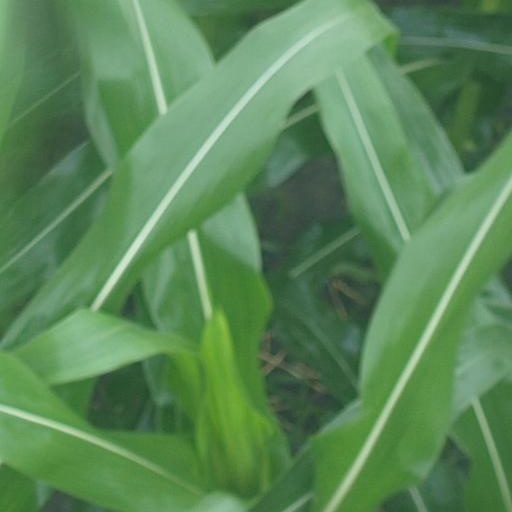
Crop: maize; corn